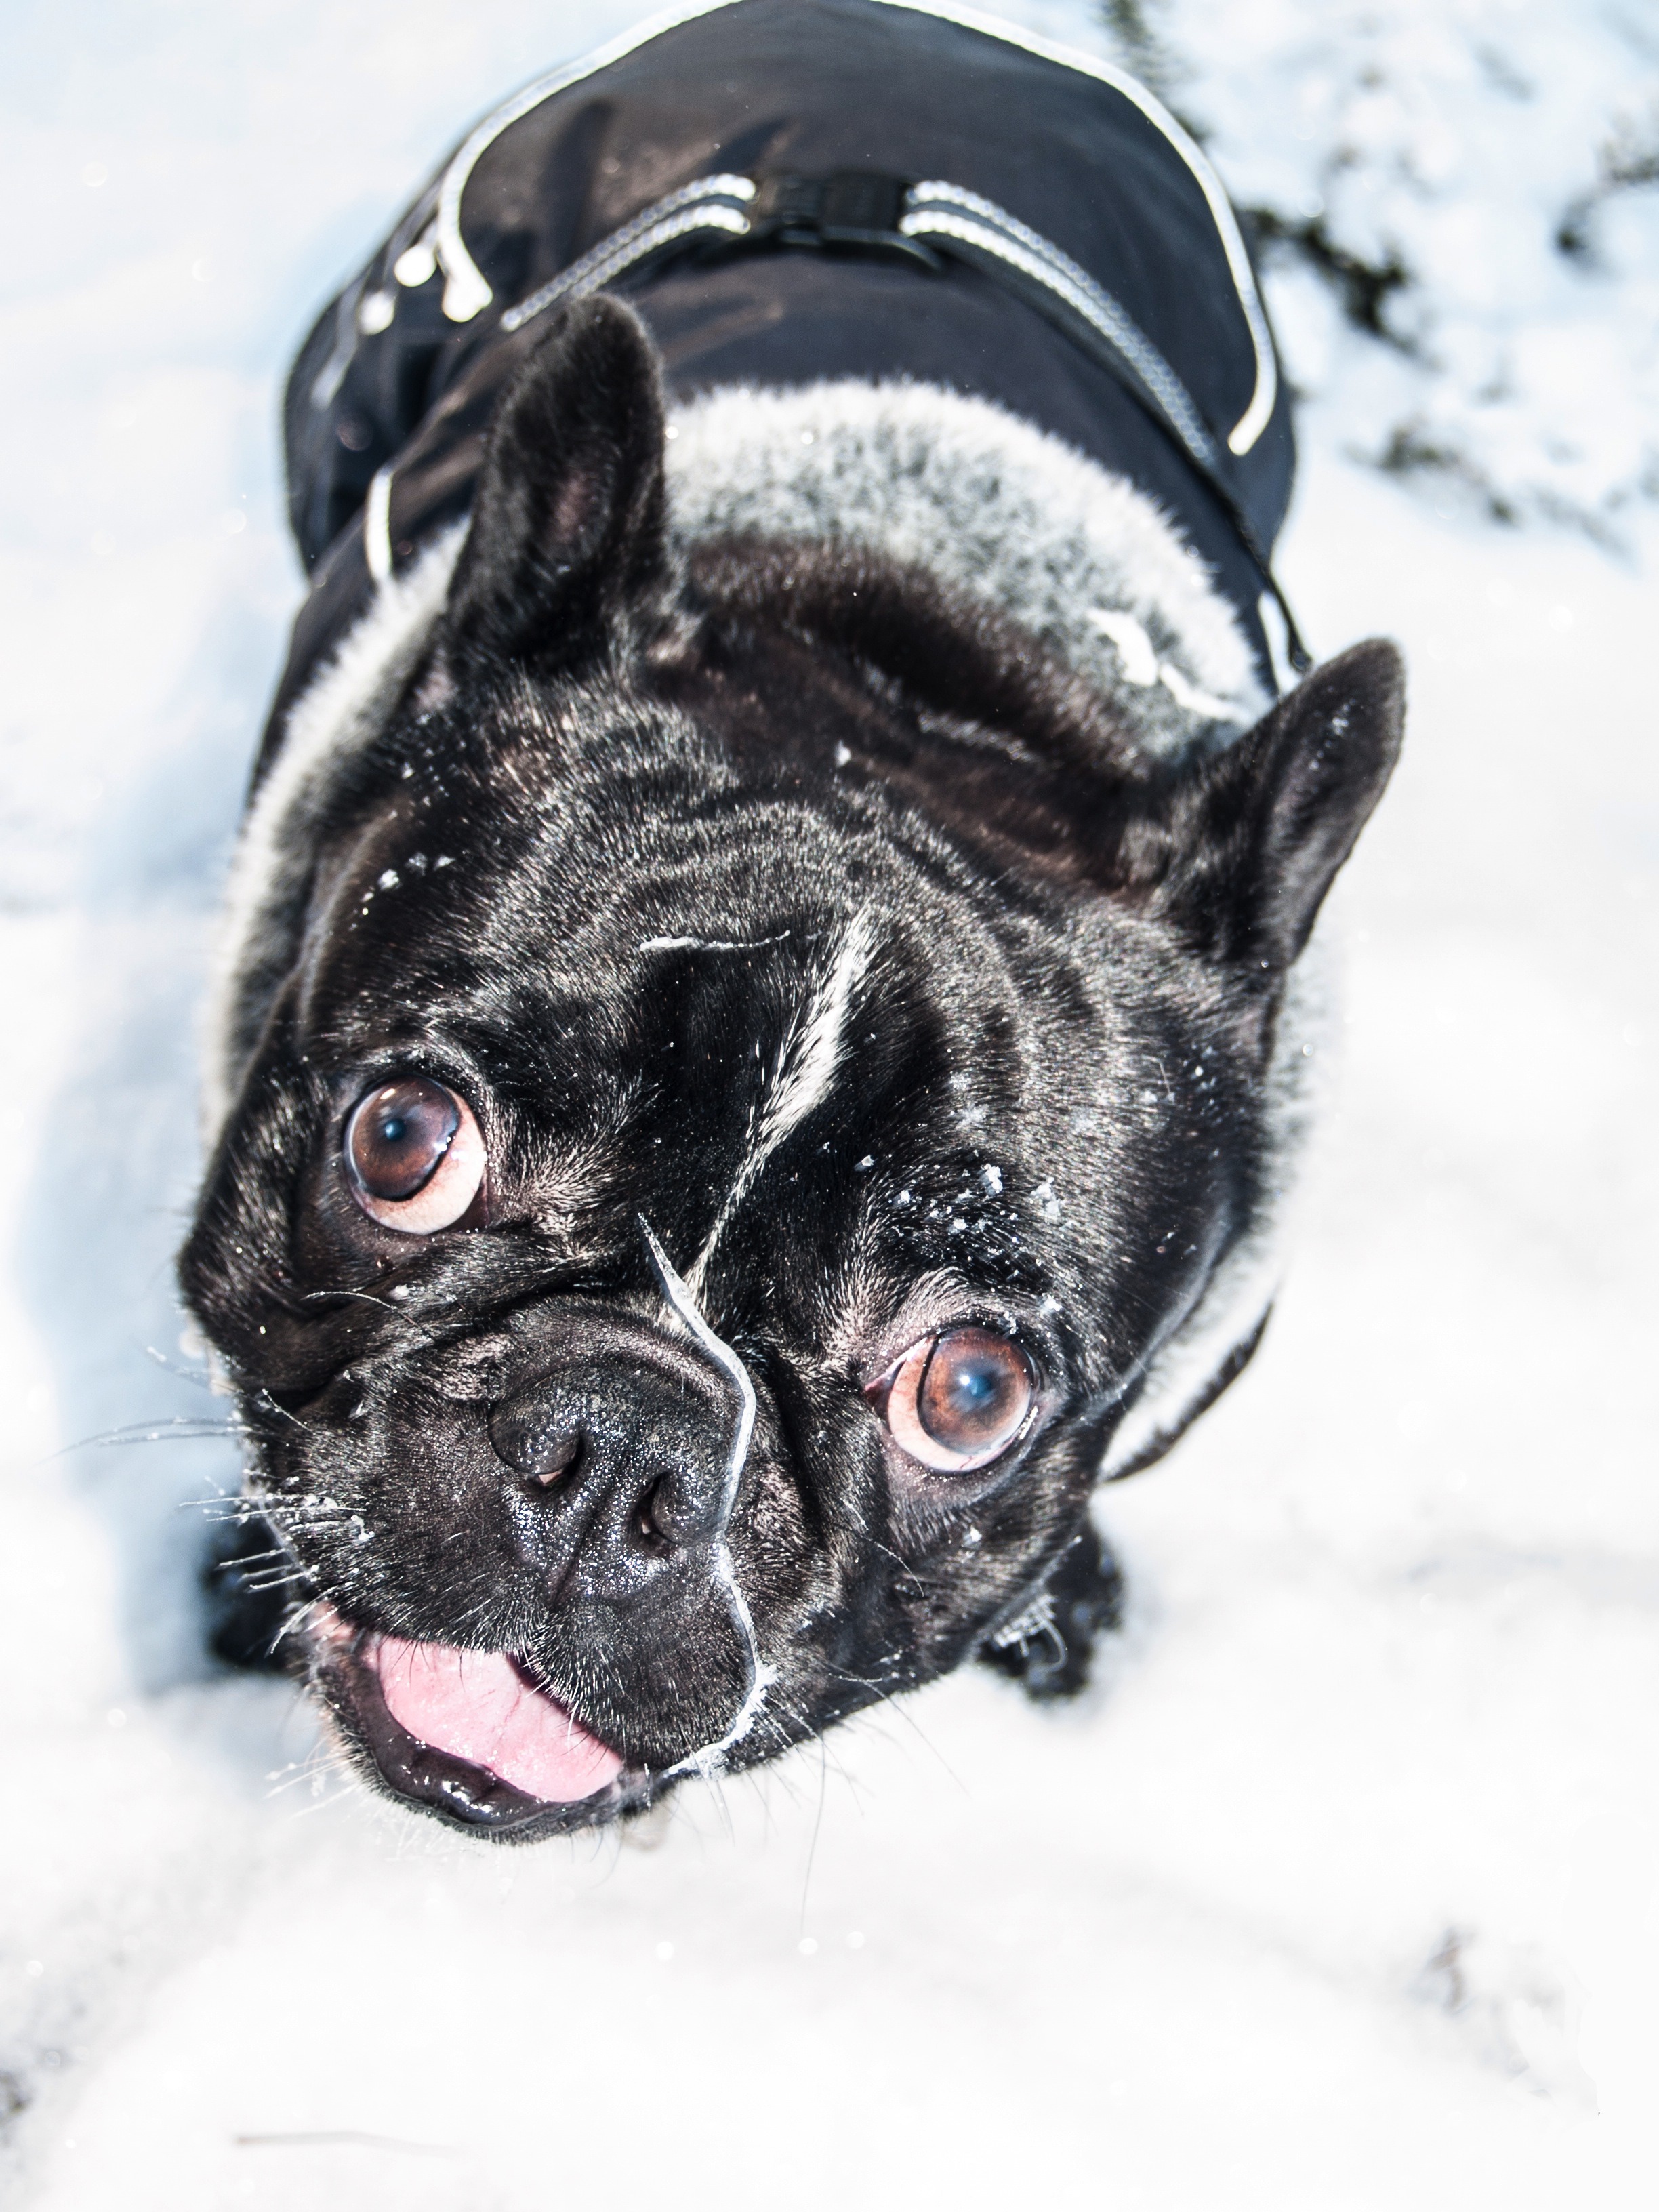
snow, puppy, dog, pet, mammal, bulldog, pug, vertebrate, french bulldog, dog breed, dog like mammal, carnivoran